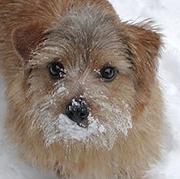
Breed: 203-n000027-Norfolk_terrier